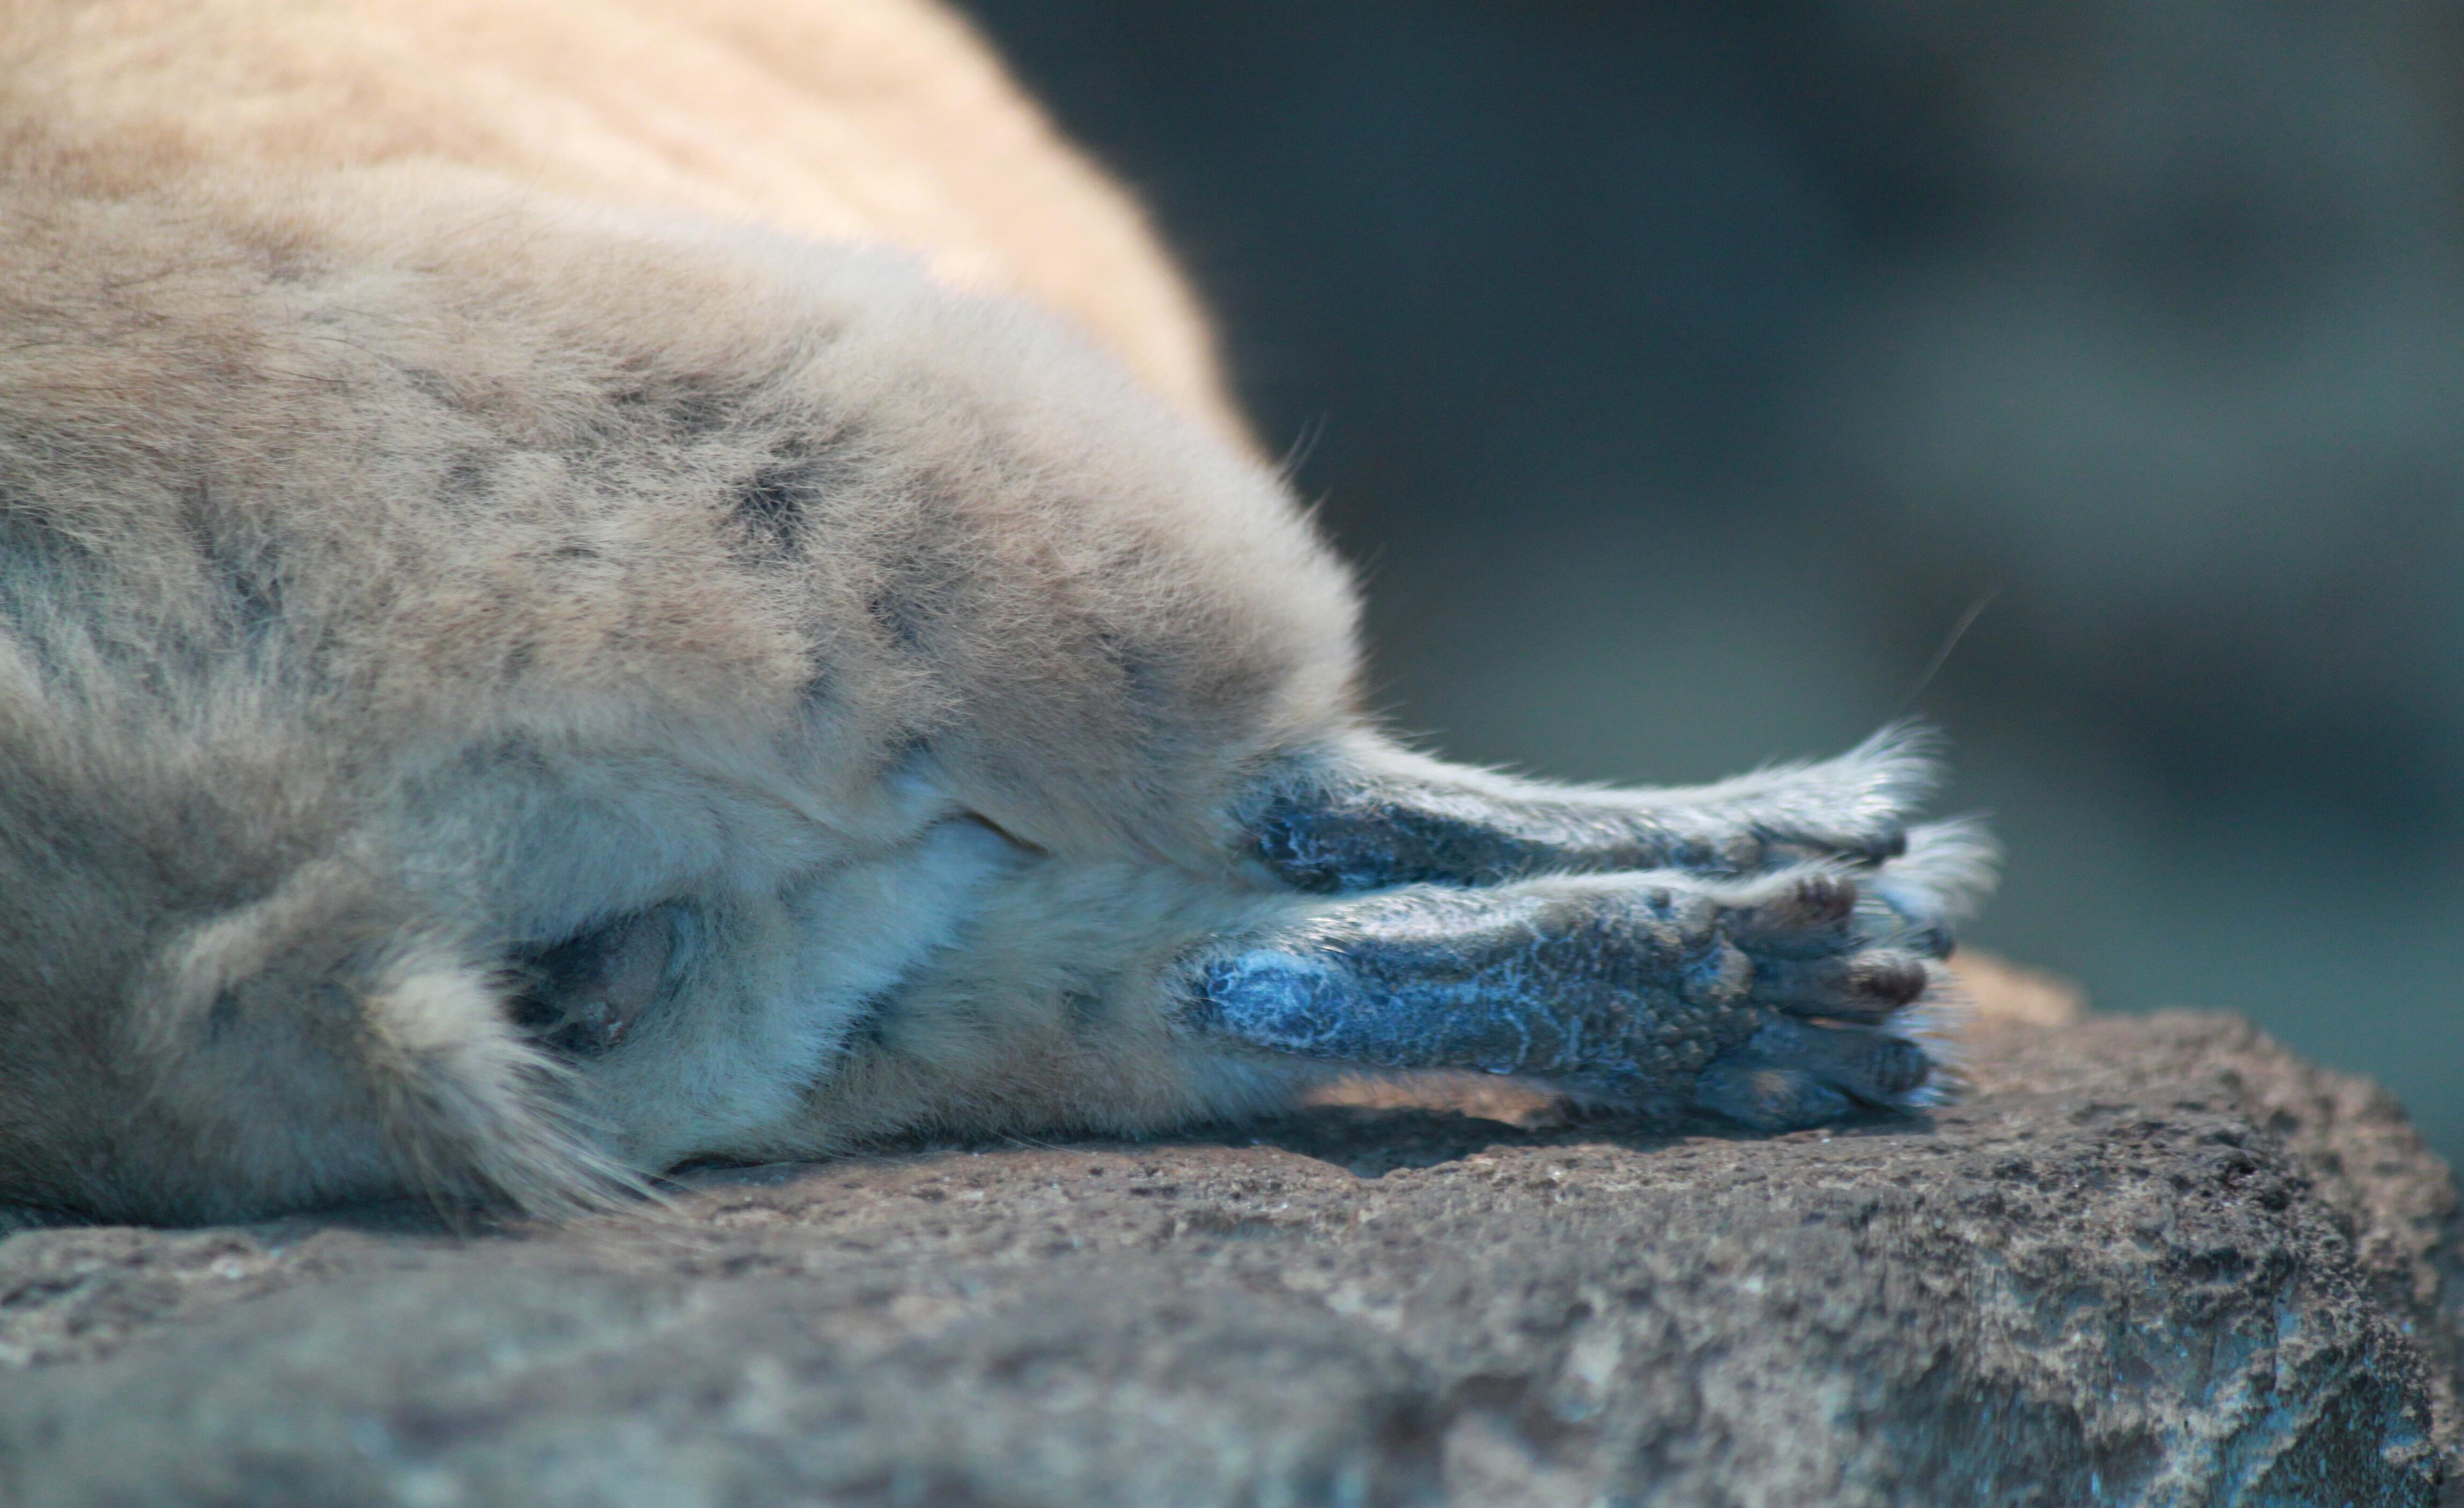
hair, feet, animal, wildlife, zoo, fur, relax, mammal, rest, close, fauna, polar bear, close up, lazy, sleep, tail, animals, furry, mammals, vertebrate, funny, break, paws, tired, ten, animal world, wildlife photography, po, concerns, chill out, from the rear, lazing around, rump